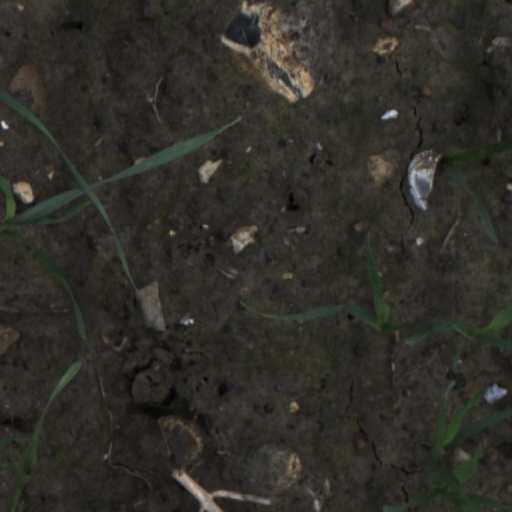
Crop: wheat